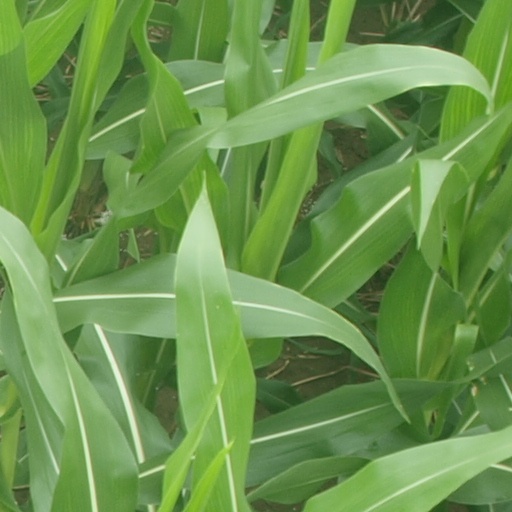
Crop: maize; corn